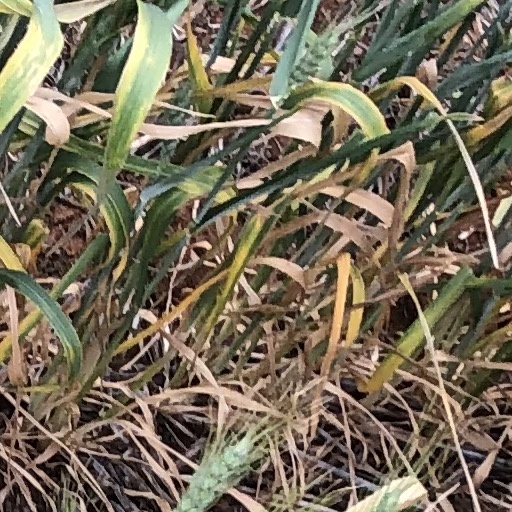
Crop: wheat